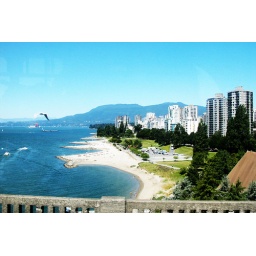
......from the bus window over the bridge.